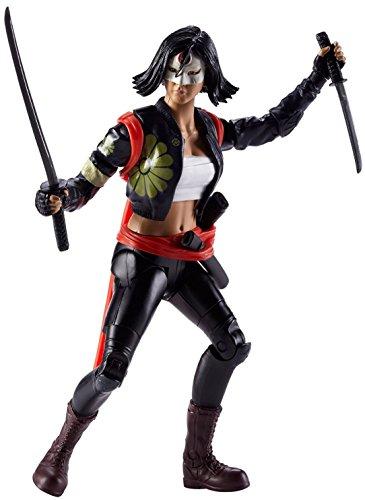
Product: Mattel DC Comics Multiverse Suicide Squad Figure, Katana, 6" and Boomerang, 6" Bundle
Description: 6" Katanna figure from the new movie Suicide Squad.
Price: $26.74
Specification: ShippingInformation:Viewshippingratesandpolicies|ASIN:B01M62JJFG